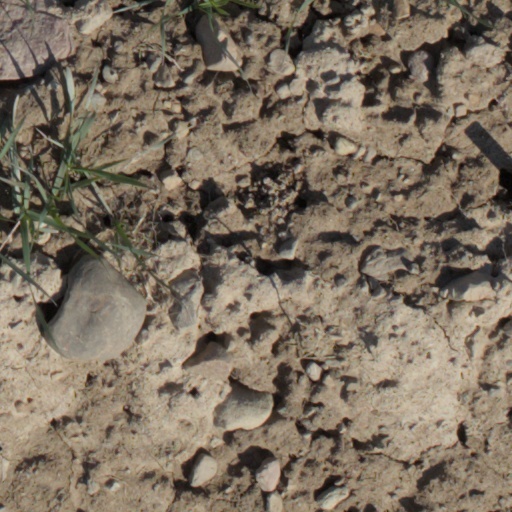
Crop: wheat